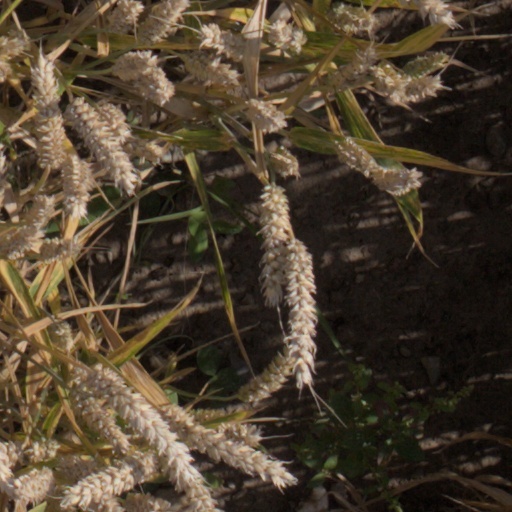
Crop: wheat